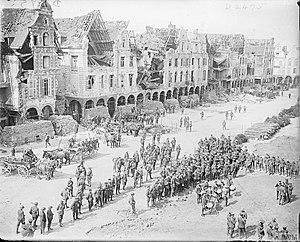
Cette page concerne l'année 1917 du calendrier grégorien.